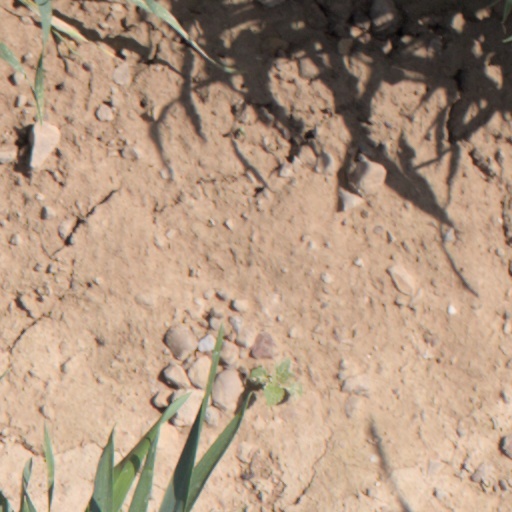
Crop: wheat